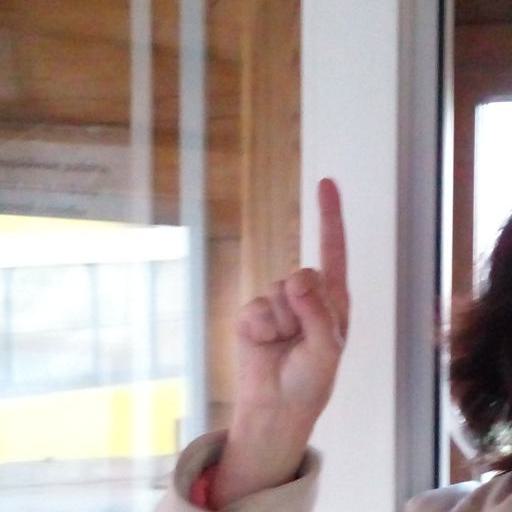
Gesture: one